Omurice

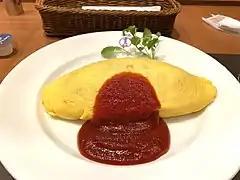
Omurice topped with ketchup

Omurice or is a Japanese dish consisting of an omelette made with fried rice and thin, fried scrambled eggs, usually topped with ketchup. It is a popular dish also commonly cooked at home. Children in particular enjoy "omurice". It is often featured in Japan's version of a children's meal, .